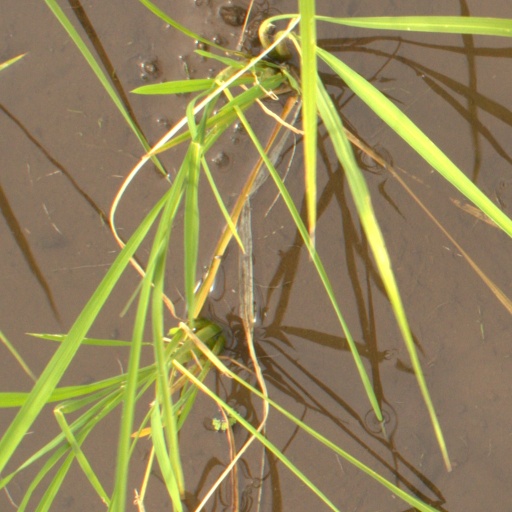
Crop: rice